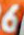
Number: 6